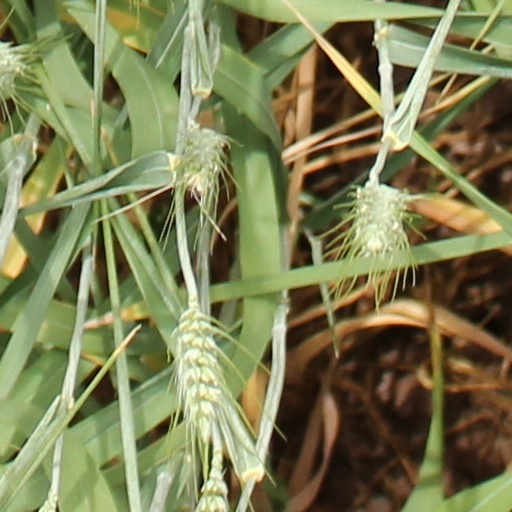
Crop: wheat